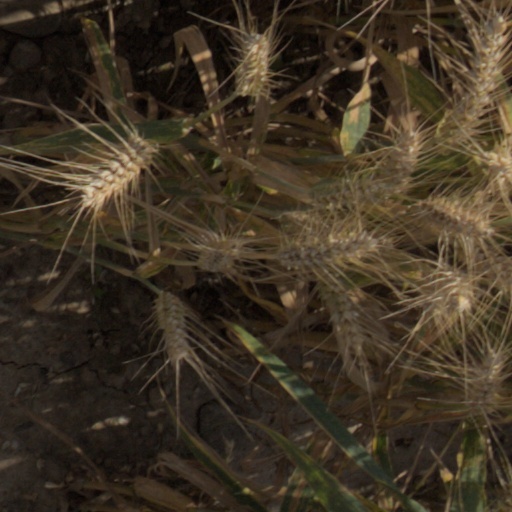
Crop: wheat